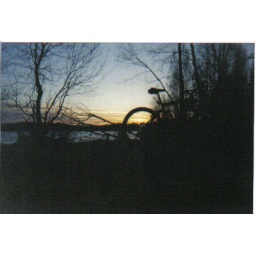
This is on the bike trail near a lake on the UAA Campus in Anchorage.